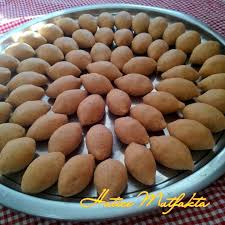
Yemek: icli_kofte